Westfalenstadion

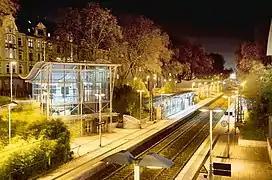
Subway Station Möllerbrücke

Signal Iduna Park can be reached with the Dortmund Stadtbahn (light rail) lines U42 ("Theodor-Fliedner-Heim" Station), U45 ("Stadion" Station), U46 ("Westfalenhallen" Station and also "Stadion"). The U45 and U46 are unique in that they serve the special station, "Stadion", that is open on game days only. Additionally "Deutsche Bahn" serves the "Dortmund Signal-Iduna-Park" station with both regularly scheduled and special game-day trains. This station can be reached using regional RB trains from Dortmund Central Station, as well as from other cities in the metropolitan area, such as Hagen, Iserlohn, and Lüdenscheid. However, some supporters usually alight the U42 and S4 at the "Möllerbrücke" station and walk to Signal Iduna Park through the "Kreuzviertel" via "Lindemannstraße" or "Arneckestraße".